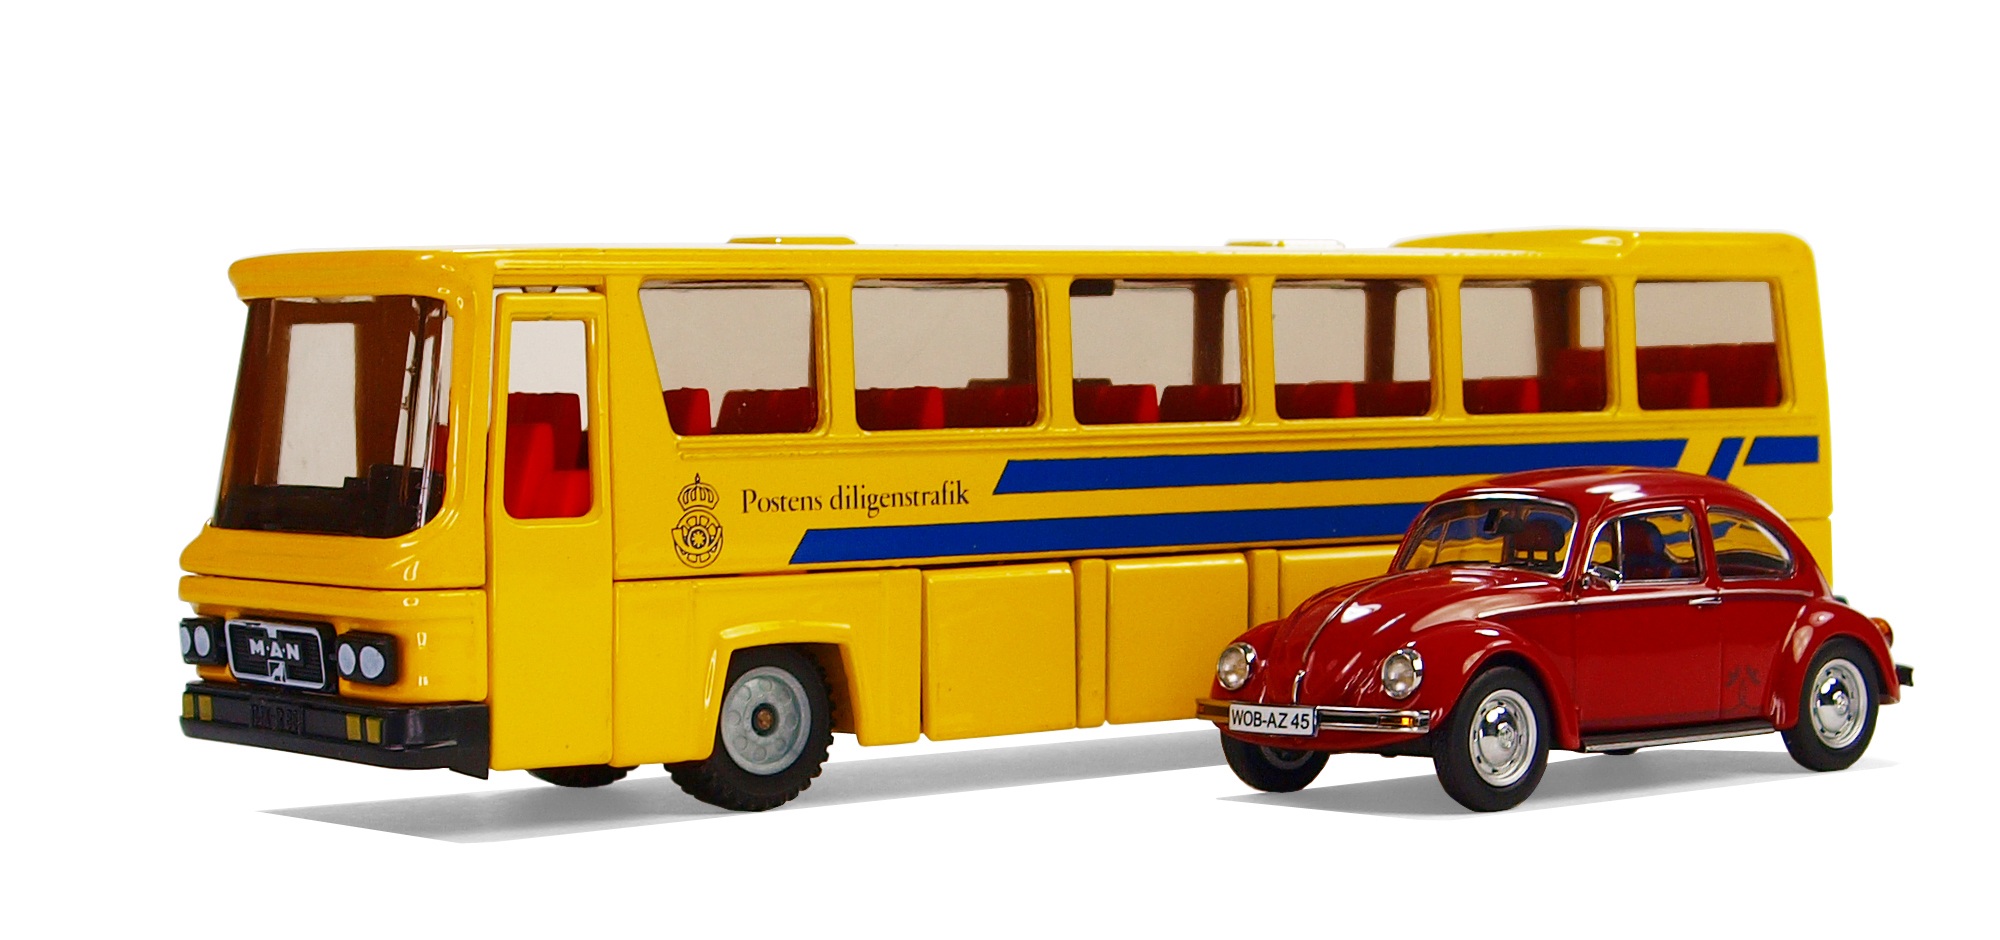
vw, transport, model, vehicle, auto, leisure, toy, public transport, bus, one, oldtimer, buses, model cars, collect, service bus, locomotion, models, hobby, minibus, commercial vehicle, model car, double decker bus, school bus, land vehicle, mode of transport